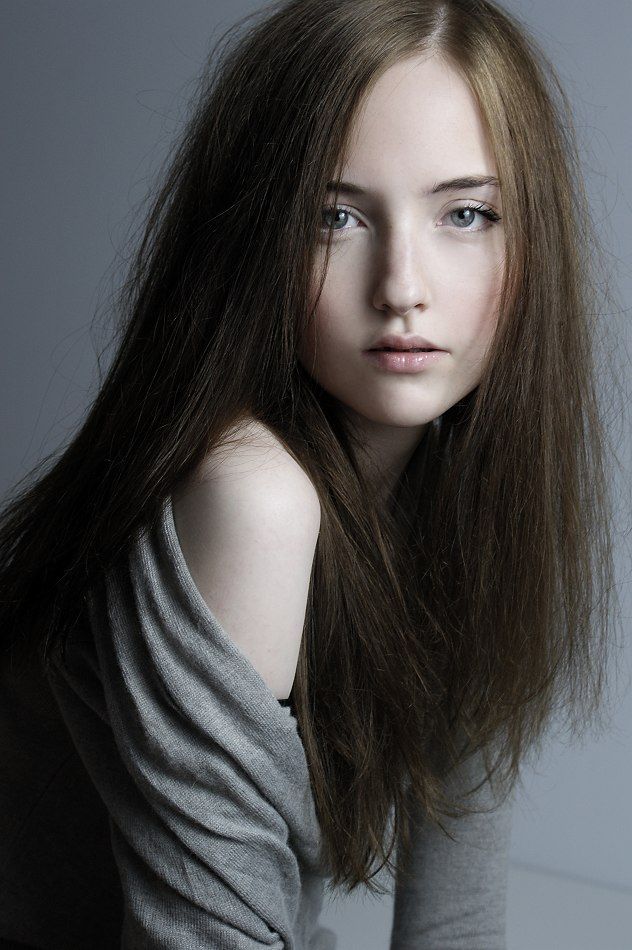
Gender: women